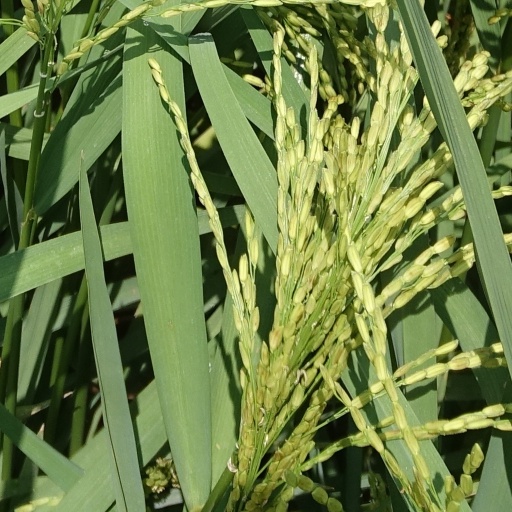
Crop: rice